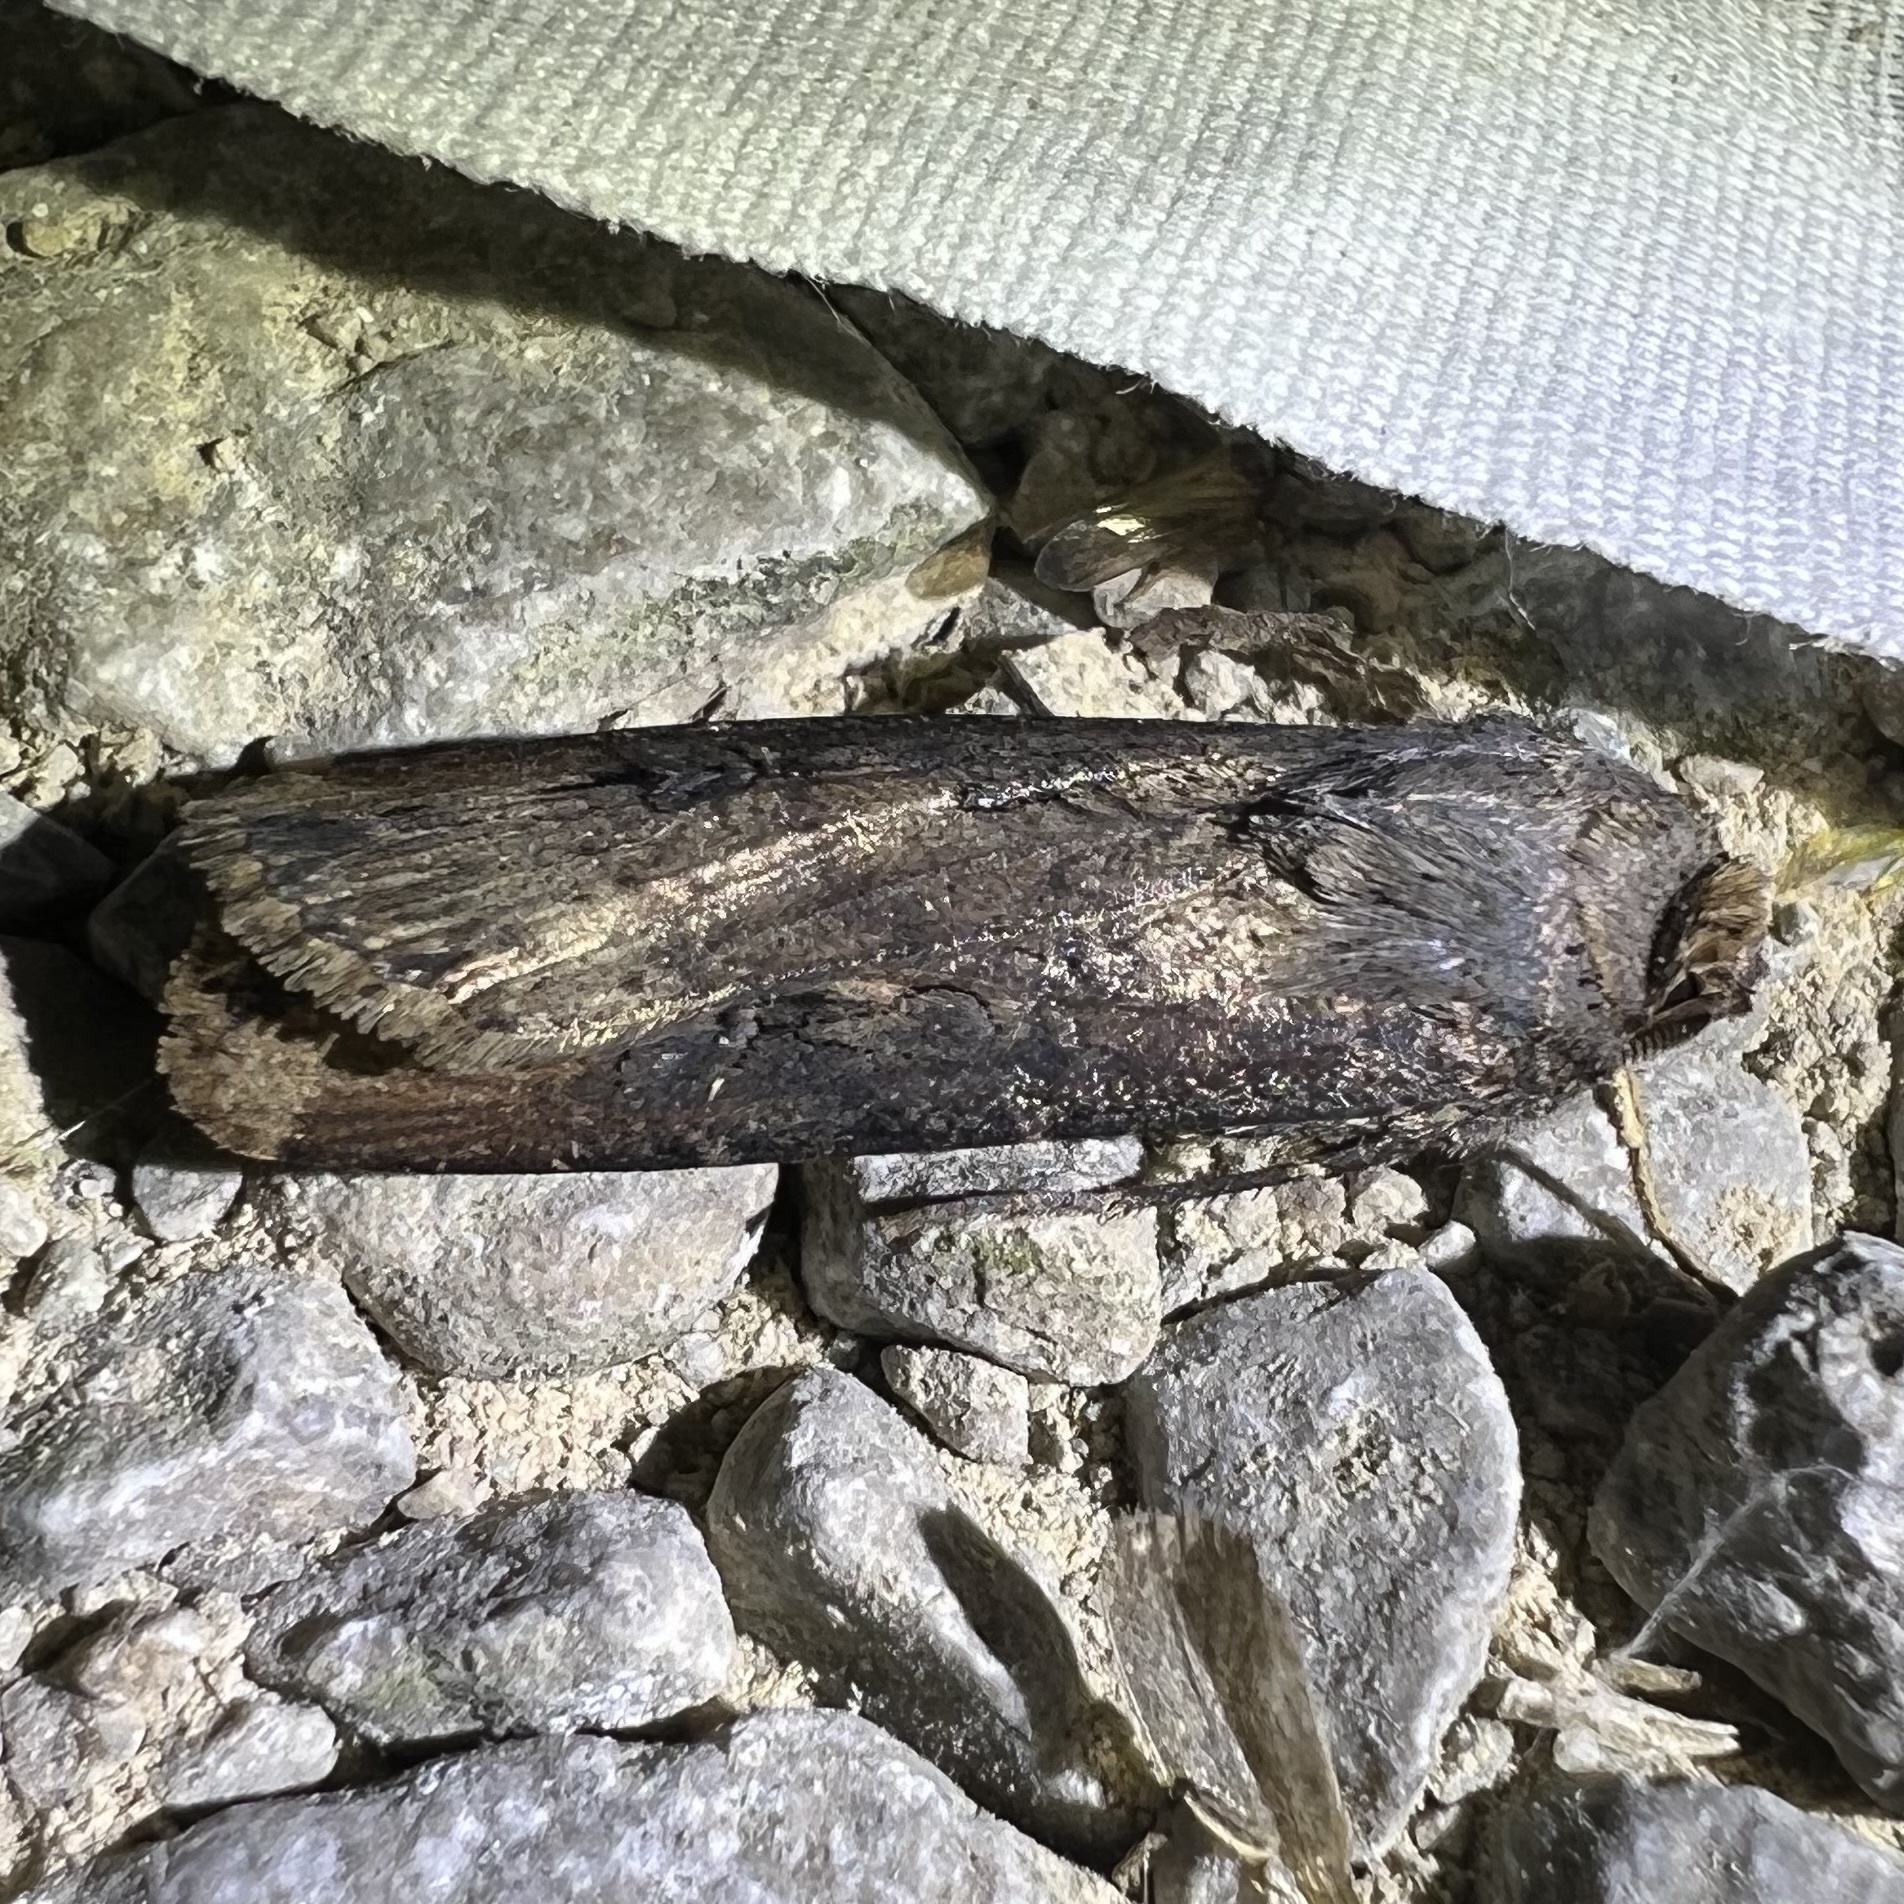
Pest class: cutworms